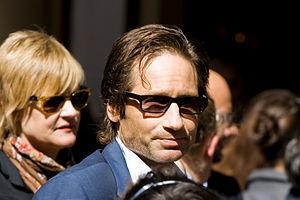
David Duchovny, de son vrai nom David William Duchovny, est un acteur, réalisateur, scénariste, écrivain, producteur et chanteur américain né le 7 août 1960 à New York, dans l'État de New York, aux.